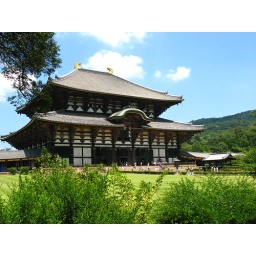
This is the Daibutsu-den Hall within the Todaiji Temple grounds. Originally a third bigger this is the largest wooden building in the world.